Estadio BBVA

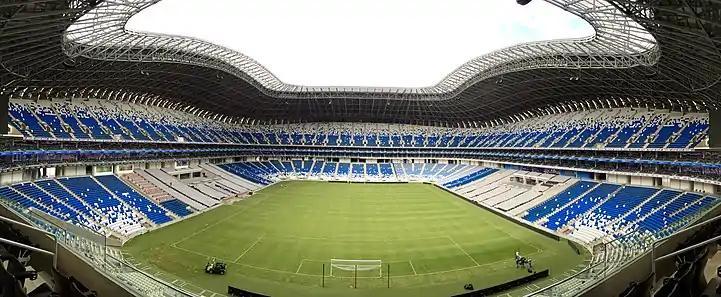
Inside BBVA Bancomer

Estadio BBVA will be one of three Mexican venues to host multiple matches during the 2026 FIFA World Cup. The stadium will host four matches: three group stage matches and one Round of 32 match. It is the only one of the three venues in Mexico to not host any of their group games, with Mexico instead playing in the Estadio Azteca and Estadio Akron.